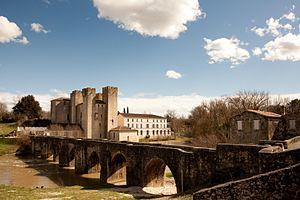
Pont Roman sur la Gélise (MH) menant au Moulin d'Henri IV dit Moulin de Barbaste
Le pont roman de Barbaste est un pont construit sur la Gélise, entre Barbaste et Nérac, près de Lavardac, en Lot-et-Garonne, en Nouvelle-Aquitaine, à côté du Moulin d'Henri IV.
Barbaste est une commune du Sud-Ouest de la France, située dans le département de Lot-et-Garonne.